Koinaka

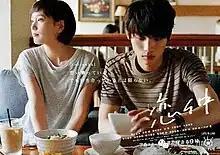
Promotional poster

is a Japanese television drama series premiered on Fuji TV from July 20, 2015, on Mondays at 21:00. It was directed by Hiro Kanai and Shōgo Miyaki, both of whom directed Summer Nude in 2013. The screenplay was written by Sayaka Kuwamura who is a screenwriter of the live-action version of "Strobe Edge".